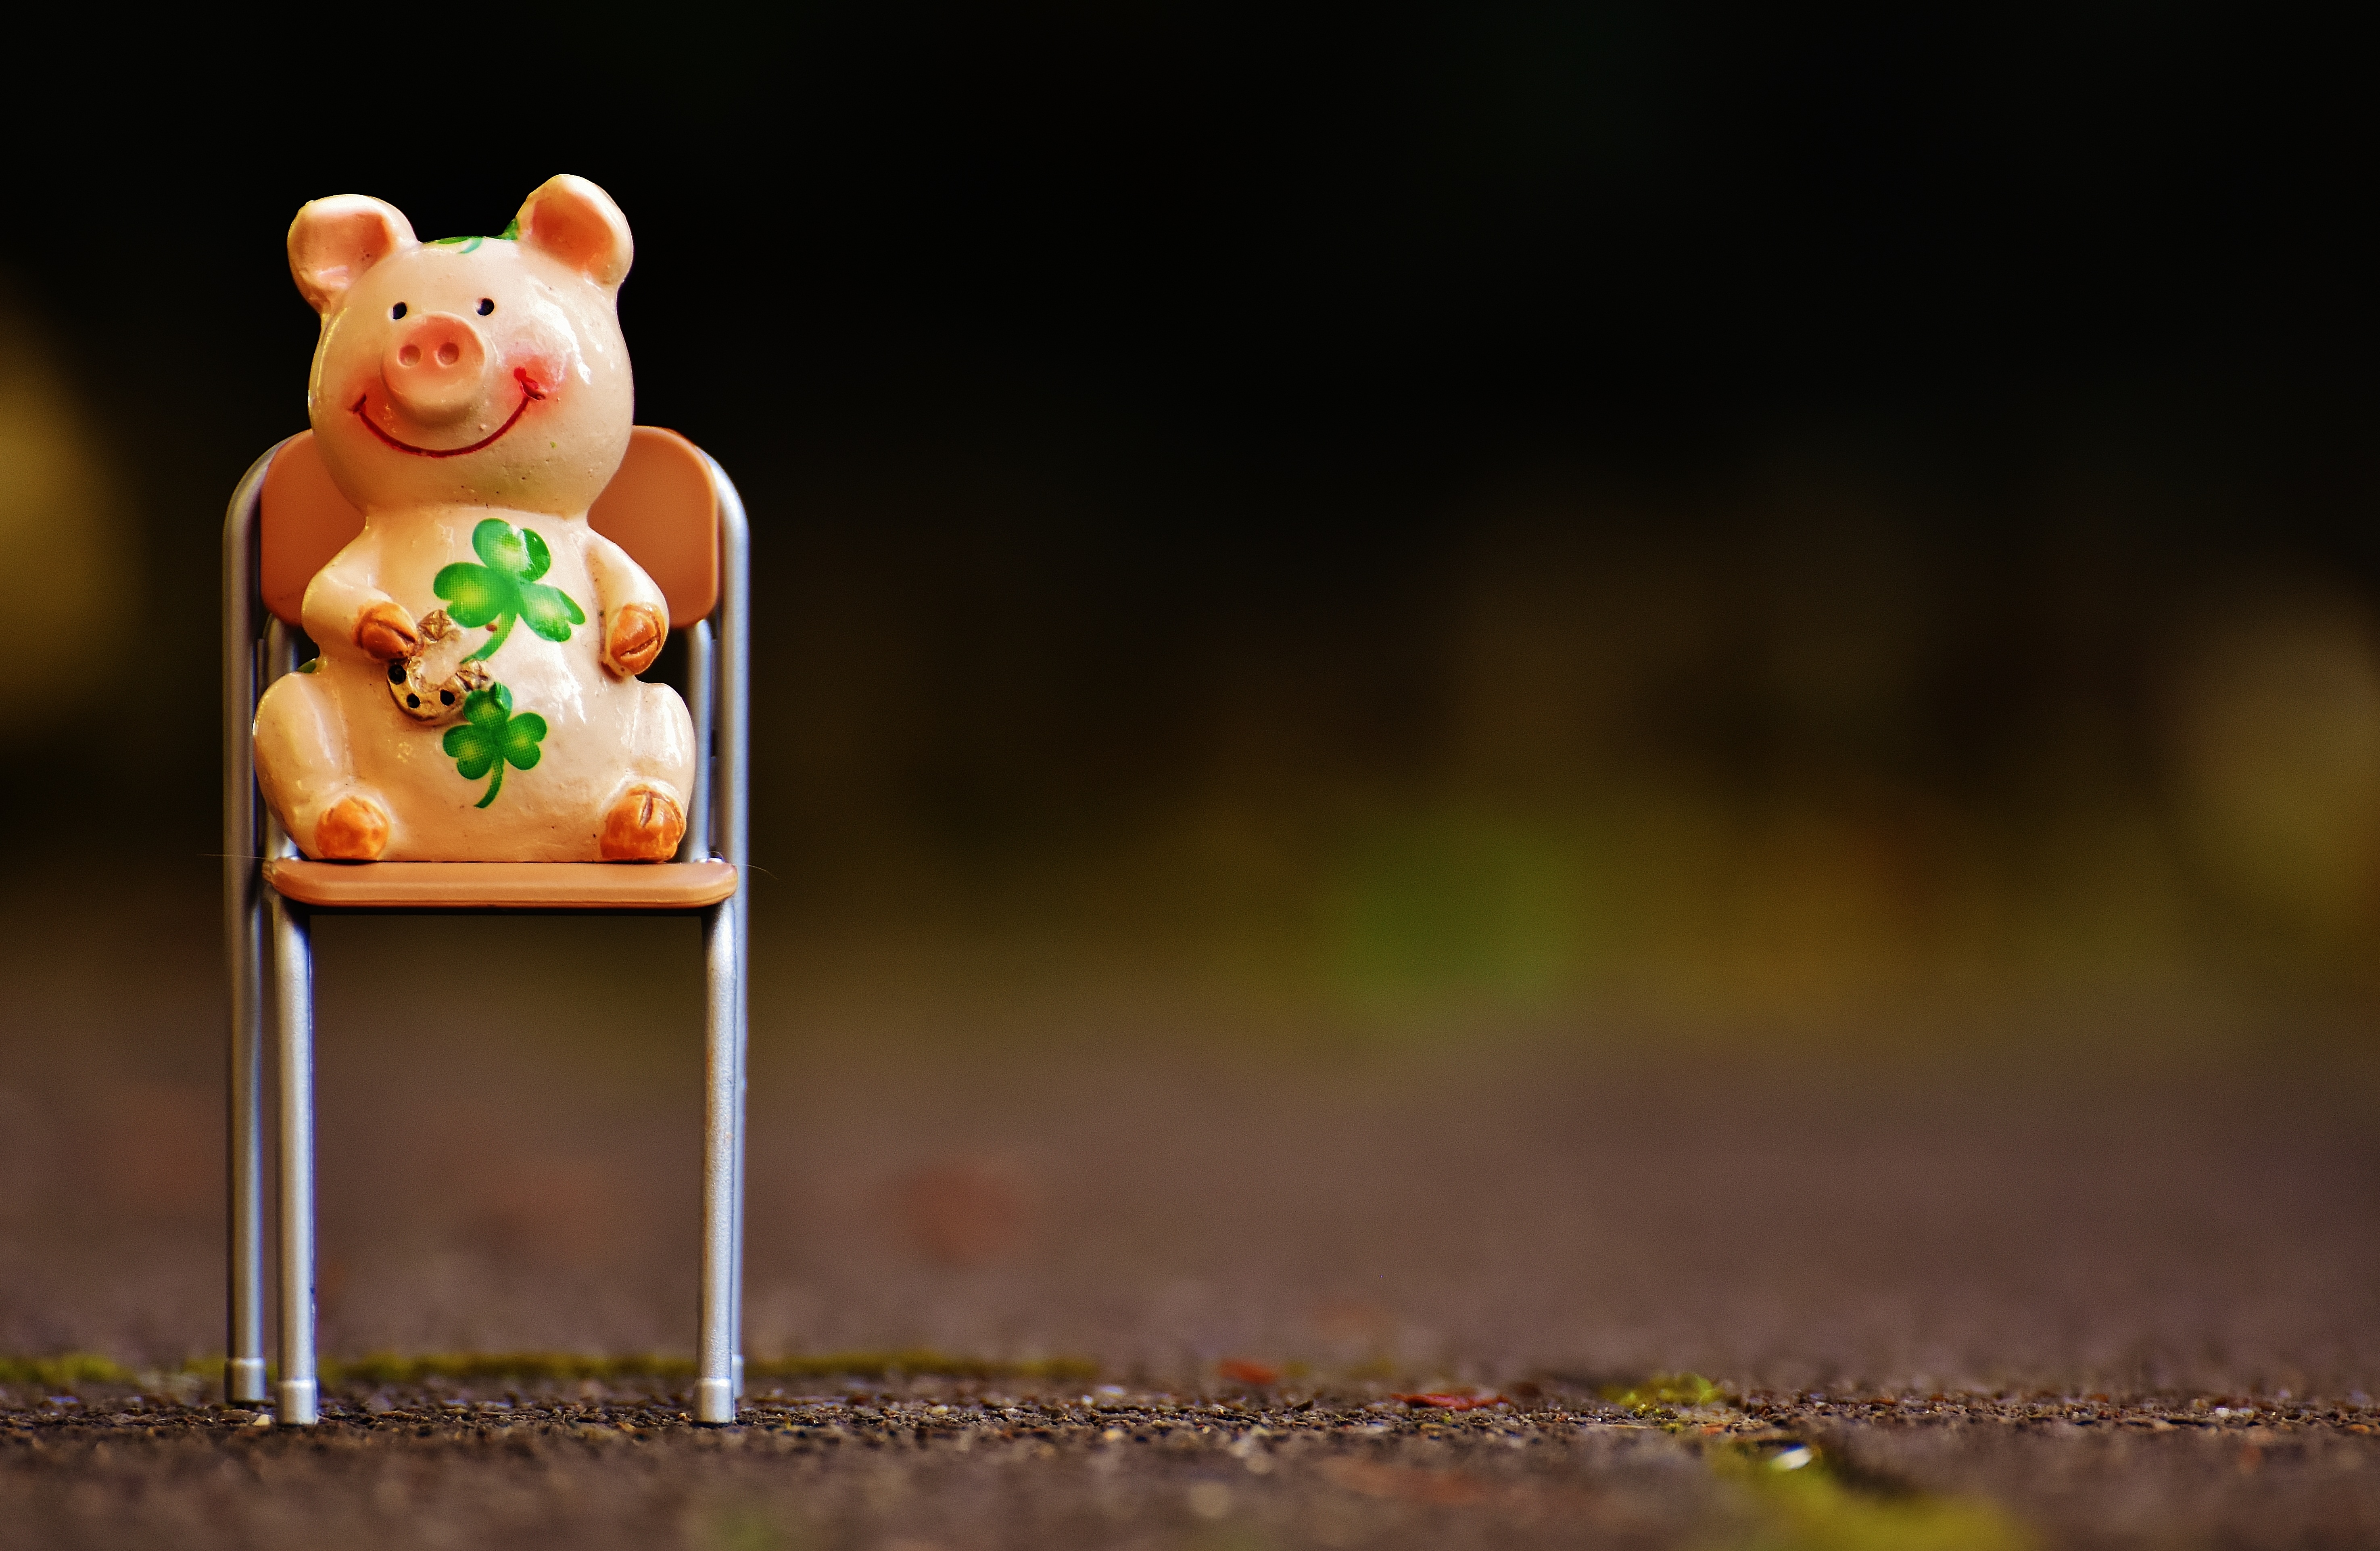
sweet, flower, chair, animal, cute, green, pink, new year, clover, sit, piglet, figure, funny, pig, wishes, luck, lucky charm, new year's eve, four leaf clover, shamrocks, lucky pig, new year's day, lucky clover, auspicious symbols